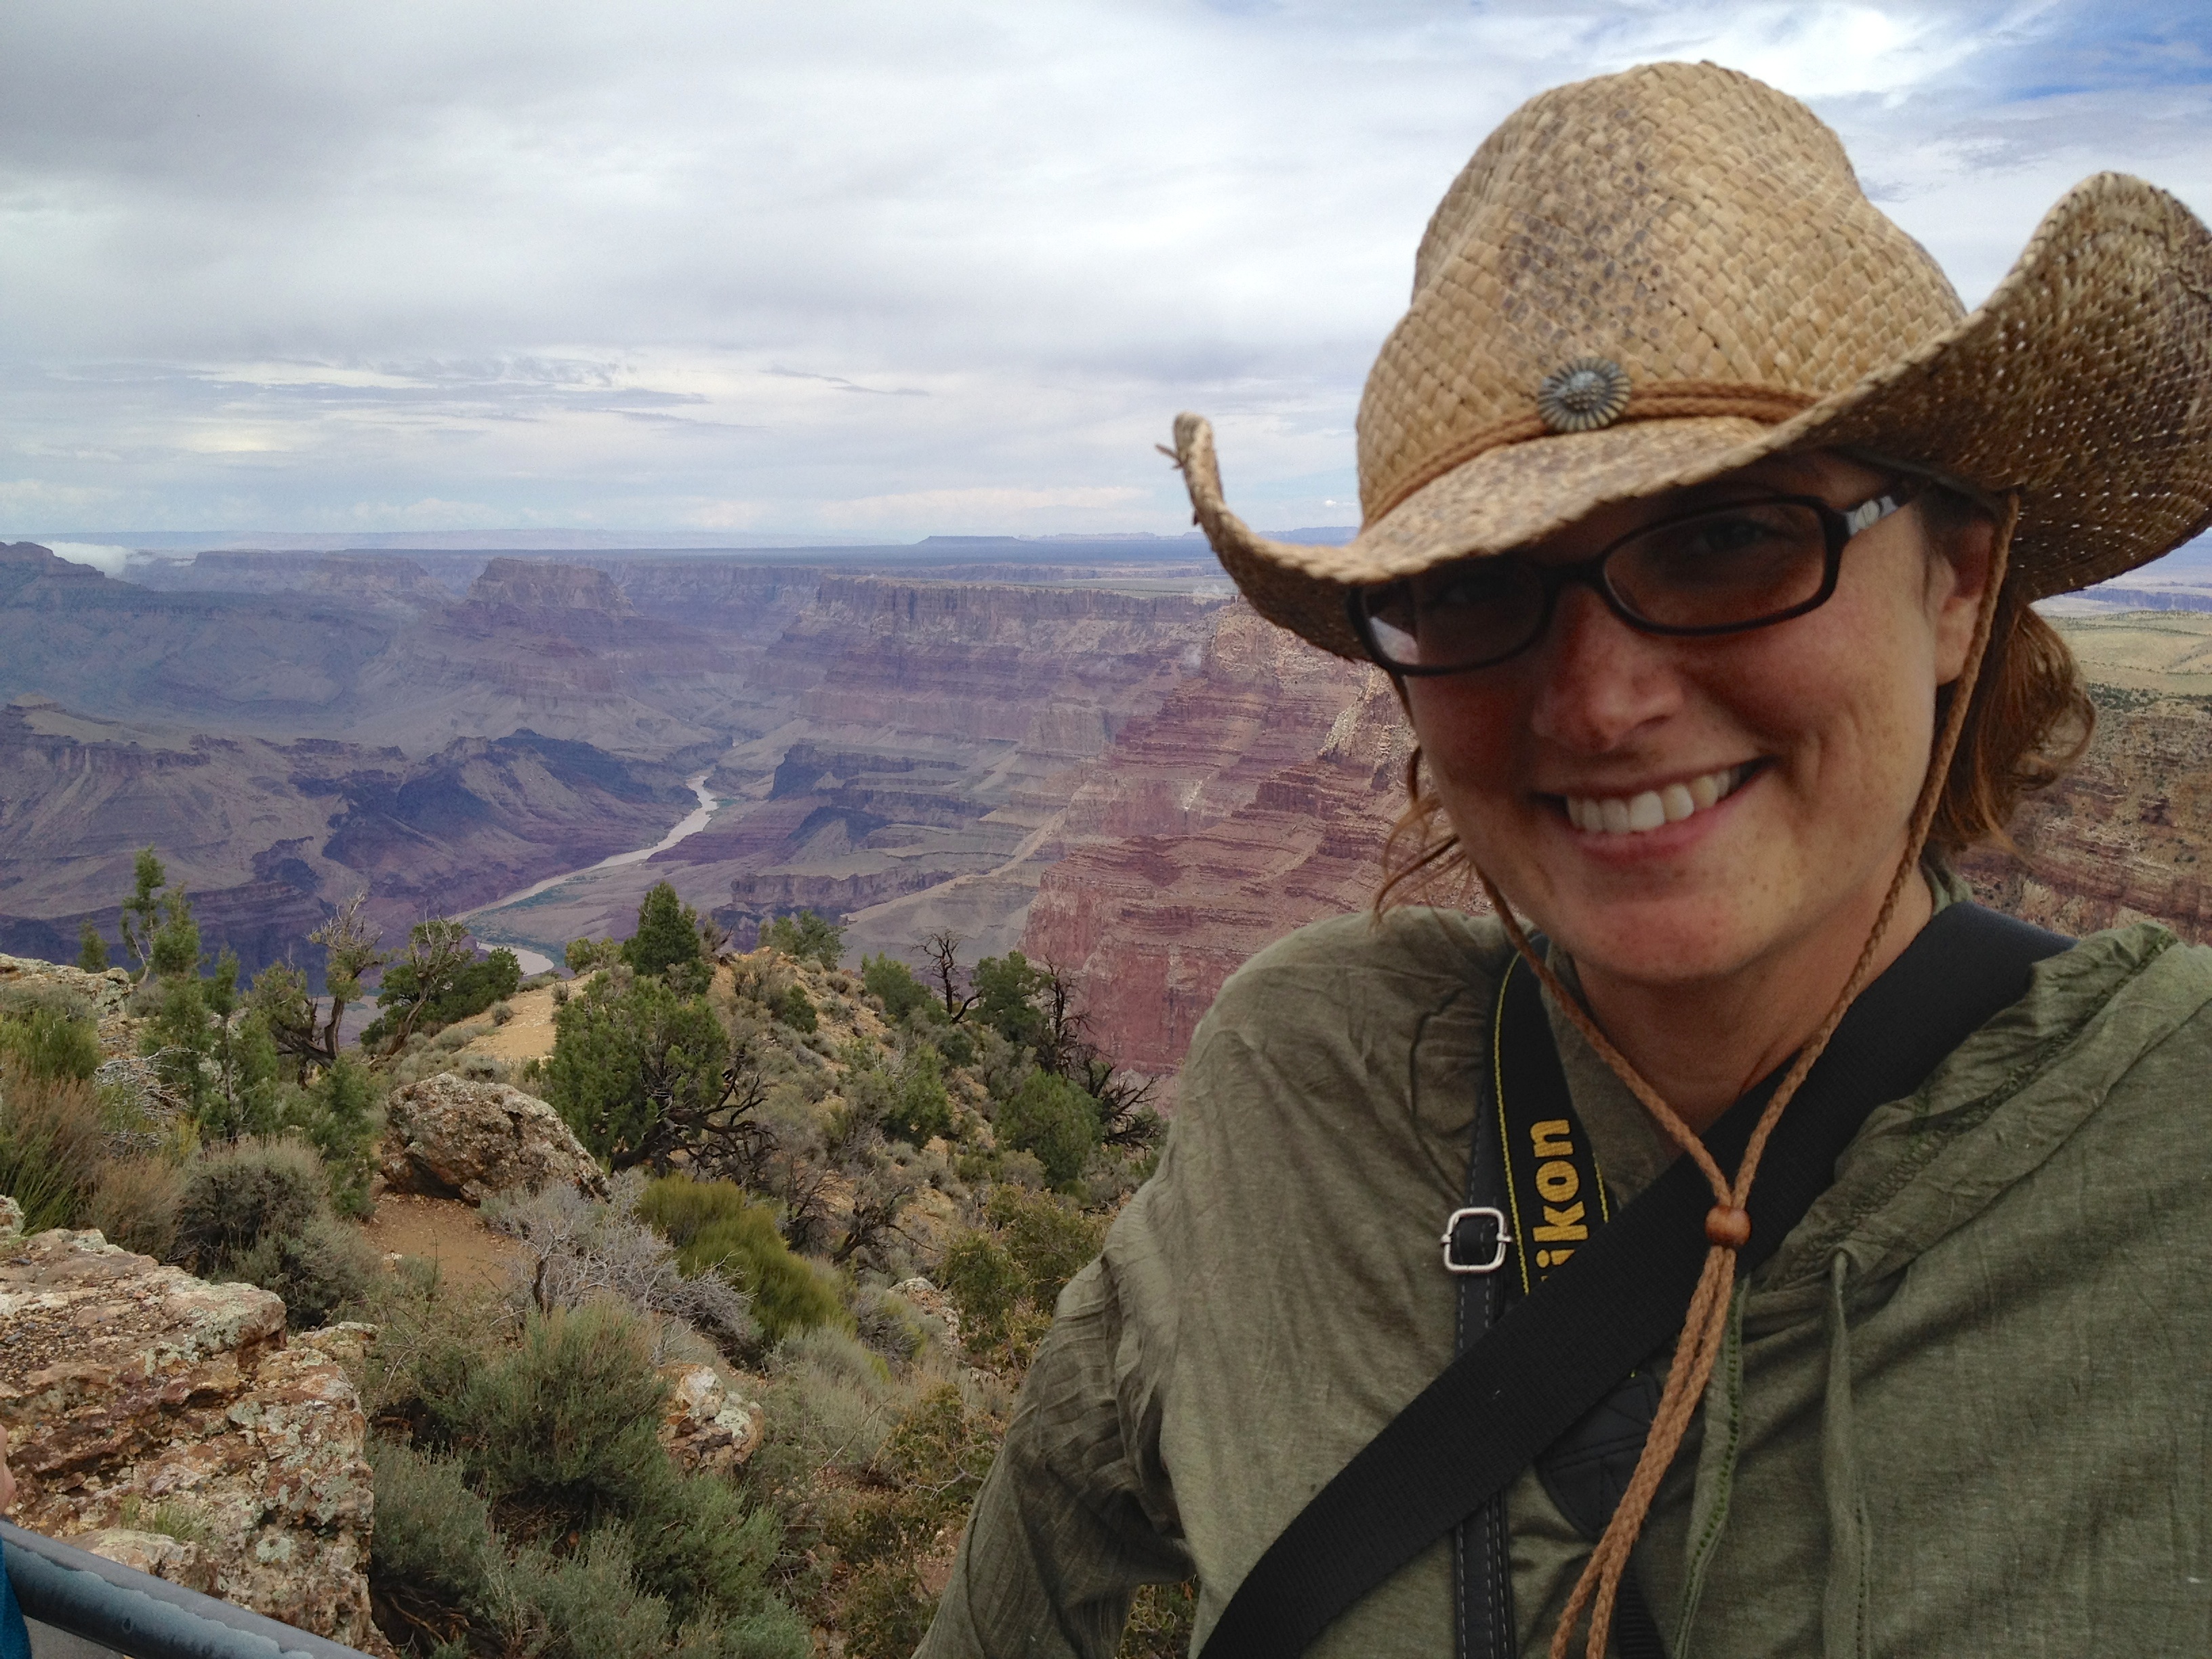
wilderness, walking, mountain, hiking, adventure, canyon, summit, geology, grandcanyon, giulia